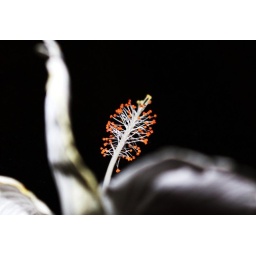
hibiscus flower..focus is on stigma..i liked orange over black